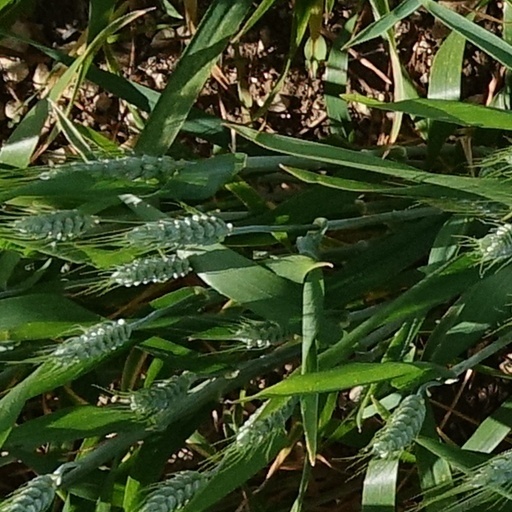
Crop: wheat